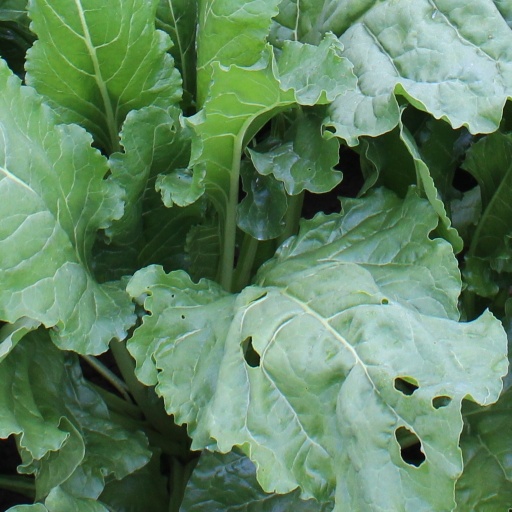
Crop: sugar beet